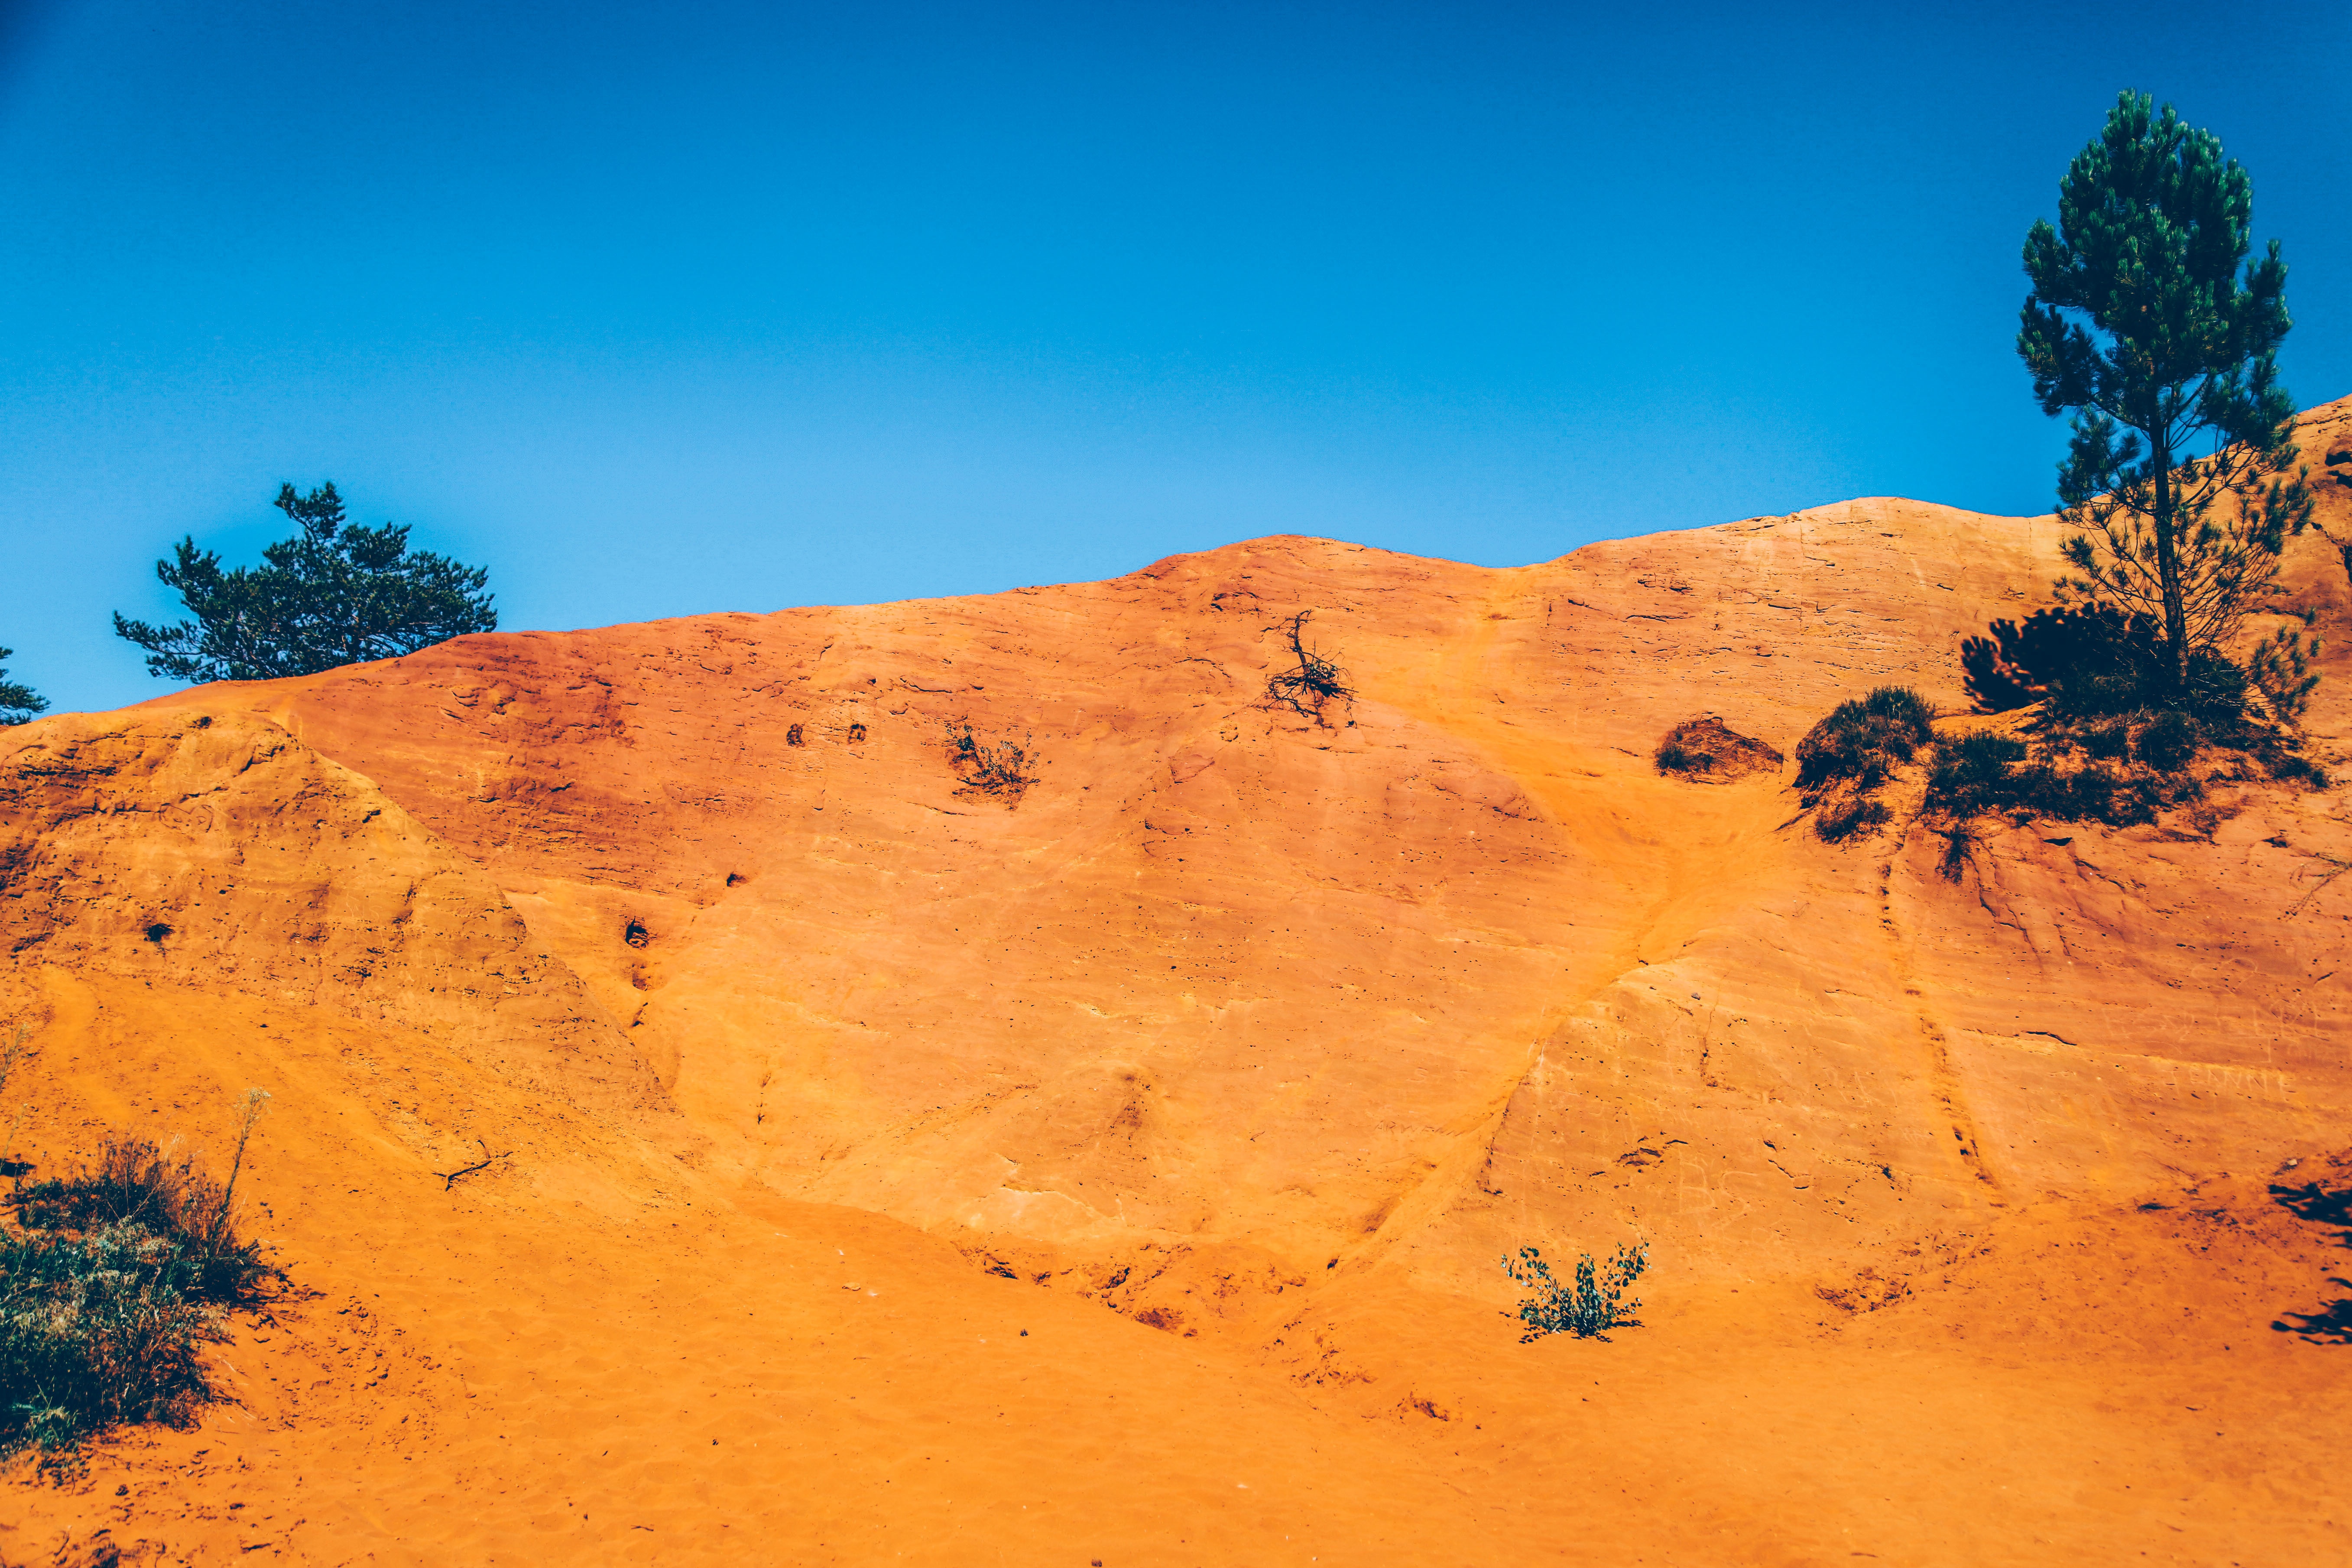
landscape, rock, wilderness, mountain, hill, desert, valley, soil, terrain, geology, badlands, plateau, ecosystem, sahara, wadi, butte, landform, erg, natural environment, geographical feature, aeolian landform, mountainous landforms